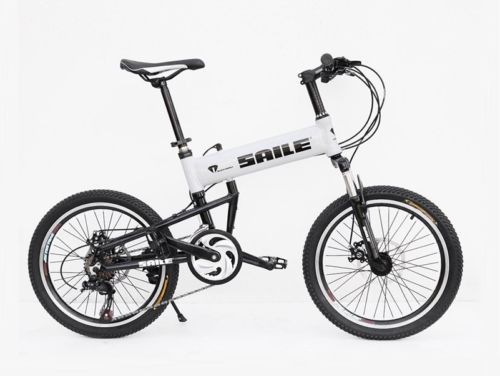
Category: bicycle